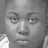
Emotion: neutral